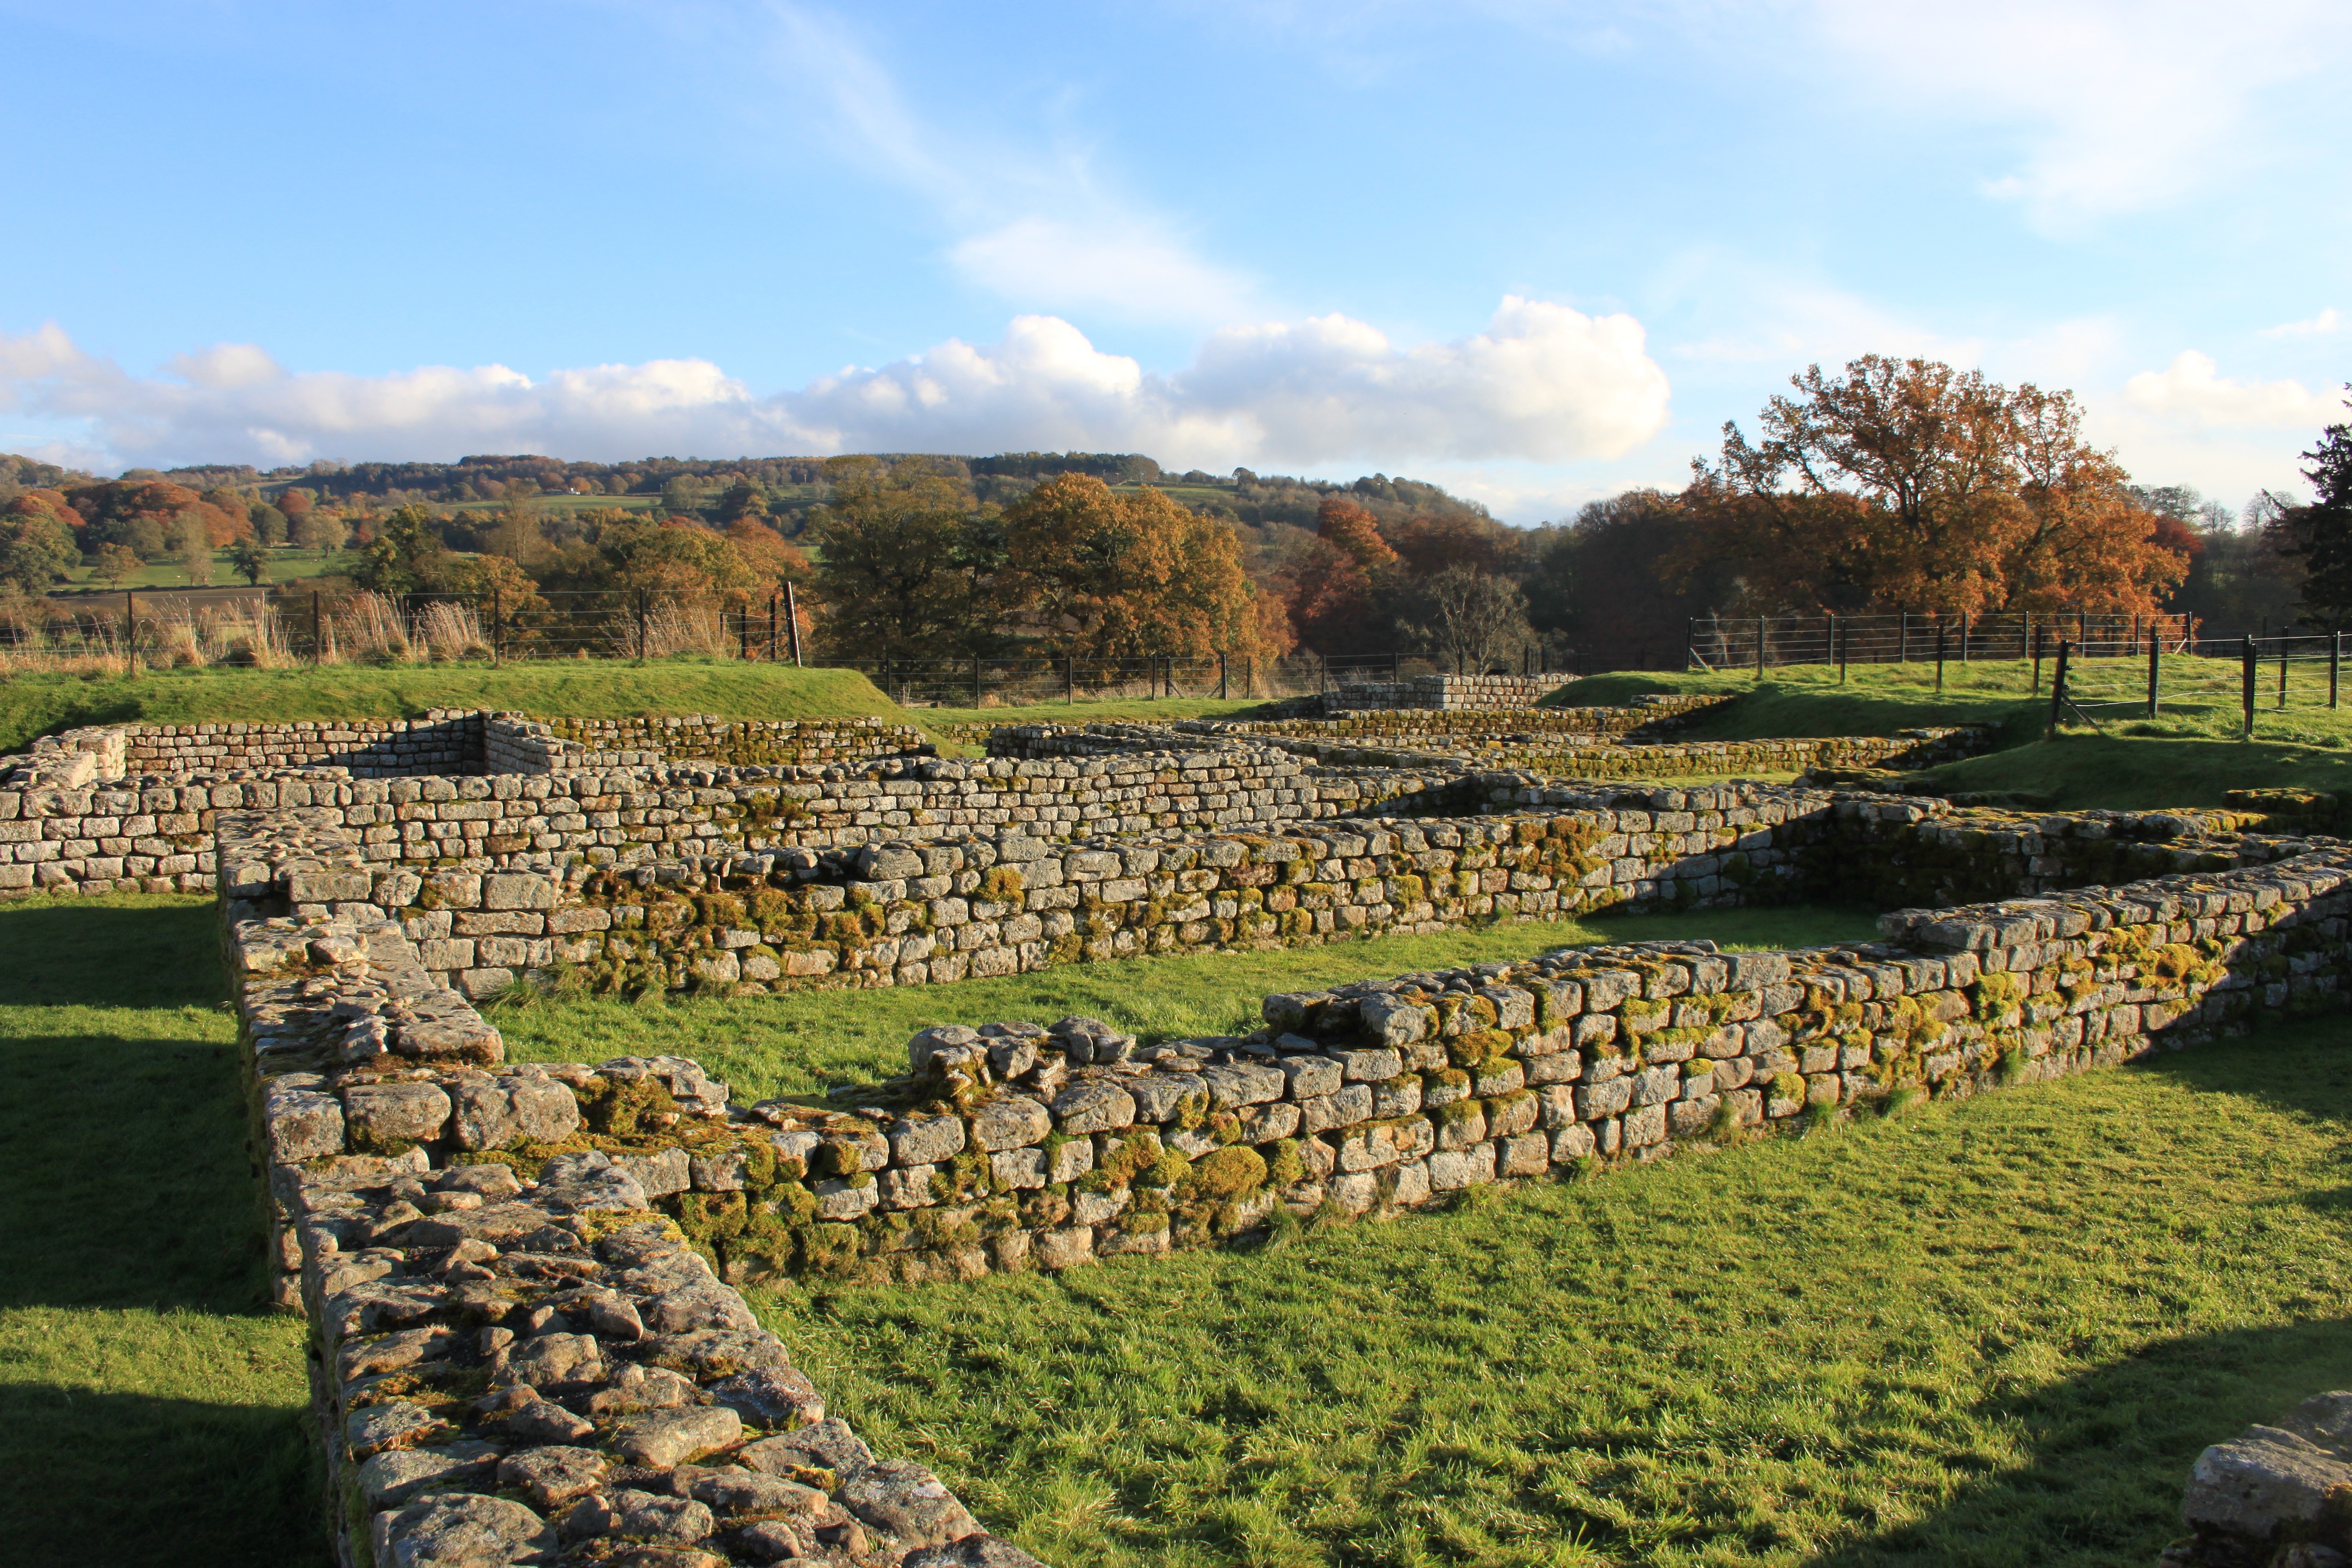
landscape, tree, grass, rock, sky, field, wall, stone, village, pasture, castle, ancient, stone wall, ruin, grassland, ruins, roman, fort, archaeological site, historic site, ancient walls, national trust for places of historic interest or natural beauty, chesters